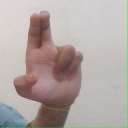
अक्षर: आ